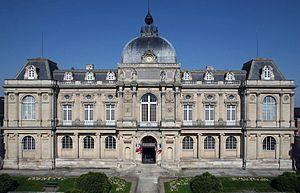
L'Histoire d'Amiens commence au Paléolithique selon les vestiges archéologiques mis au jour depuis le XIXᵉ siècle qui démontrent que, le site de double confluence où s'est construit Amiens était occupé par l'homme, il y a 500 000 ans. Mais c'est Jules César qui nomma pour la première fois le lieu dans La Guerre des Gaules. Au Iᵉʳ siècle, les Romains fondèrent la ville de Samarobriva qui devint Amiens au IVᵉ siècle. La ville se développa au Moyen Âge et à l'époque moderne grâce à son activité textile. L'arrivée du chemin de fer au XIXᵉ siècle raffermit sa position de ville du textile. La Seconde Guerre mondiale devait la mutiler sévèrement. La reconstruction des années 1950 permit un accroissement et une diversification de ses activités.
Amiens est une commune française, préfecture du département de la Somme en région Hauts-de-France.
Le musée de Picardie est un musée d'art et d'archéologie situé à Amiens, en France. Il regroupe de riches collections qui vont de la Préhistoire au XXᵉ siècle, notamment en archéologie et en peinture. Il a reçu le label « musée de France »
La Société des antiquaires de Picardie est une société savante dont le siège est au Musée de Picardie, rue de la République à Amiens.